Tilcon Connecticut

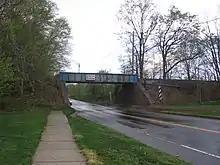
The bridge carrying the Branford Steam Railroad over U.S. Route 1 bears Tilcon's logo.

A major rock quarry is operated by Tilcon in North Branford, Connecticut. The company owns and operates the Branford Steam Railroad which exports rock from the quarry. This quarry first opened in 1914.